Answer in natural language. Which object is closer to HousePlant (highlighted by a red box), black dresser with multiple drawers (highlighted by a blue box) or Statue (highlighted by a green box)? Choose between the following options: Statue (highlighted by a green box) or black dresser with multiple drawers (highlighted by a blue box)
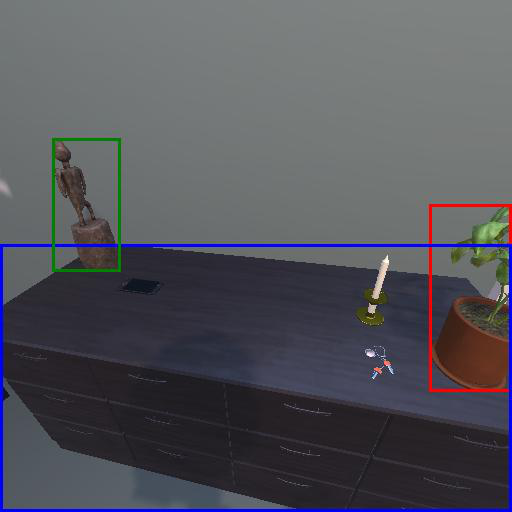
<answer>black dresser with multiple drawers (highlighted by a blue box)</answer>